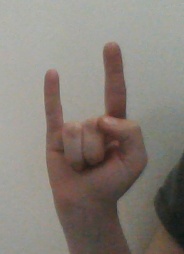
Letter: la